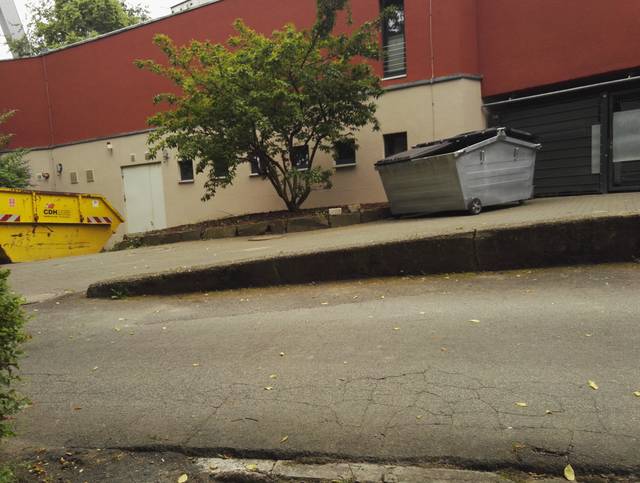
Region: Germany
Coordinates: 50.951, 6.98